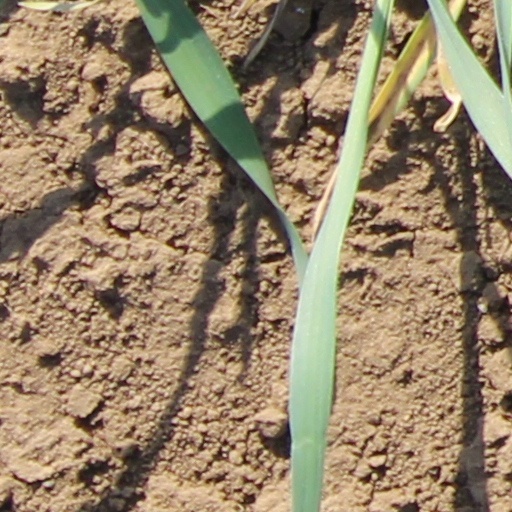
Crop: wheat